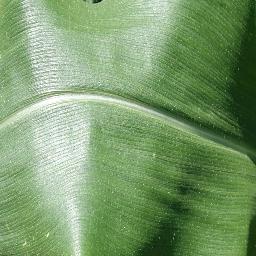
Label: Corn___healthy